Arundelconodon

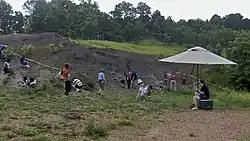
Excavation of an exposed portion of the Arundel Clay, where "Arundelconodon" was first discovered

The type specimen of the genus "Arundelconodon" was described by paleontologist Richard L. Cifelli and colleagues in 1999. The type species was named "Arundelcodon hottoni". Their description was based on a "remarkably complete" jaw from the Arundel Clay of Maryland, United States. The genus name comes from the words "Arundel", in reference to the Arundel Clay where the remains were found (itself named after Anne Arundel County, Maryland, named in honor of Anne Arundell, wife of the first proprietor of Maryland, Cecil Calvert), and , which is Greek for "cone-tooth". The specific name, "hottoni", was given in recognition of the contributions of Nicholas Hotton to vertebrate paleontology. In 2001, paleontologist Kenneth D. Rose and colleagues described additional mammalian remains from the same fossil beds, which were tentatively assigned to "A. hottoni".